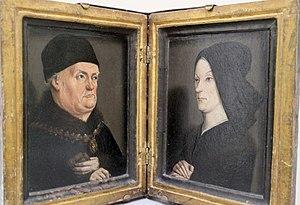
Jean de Matheron, Seigneur de Salignac et Peynier est un magistrat, jurisconsulte et ambassadeur français originaire de Provence, né vers 1440 et mort en 1495 à Rome. Il est cité comme un des grands hommes d'État de son siècle.